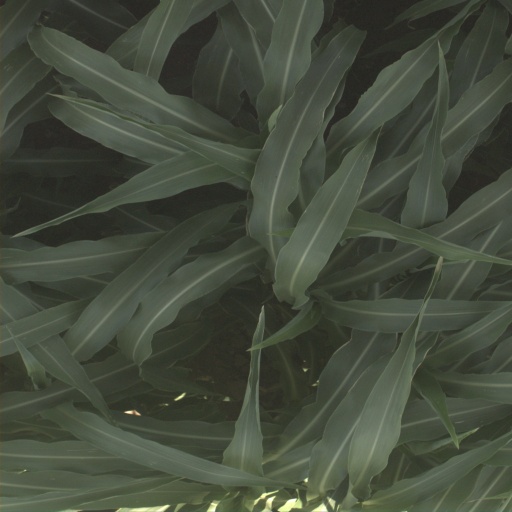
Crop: sorghum